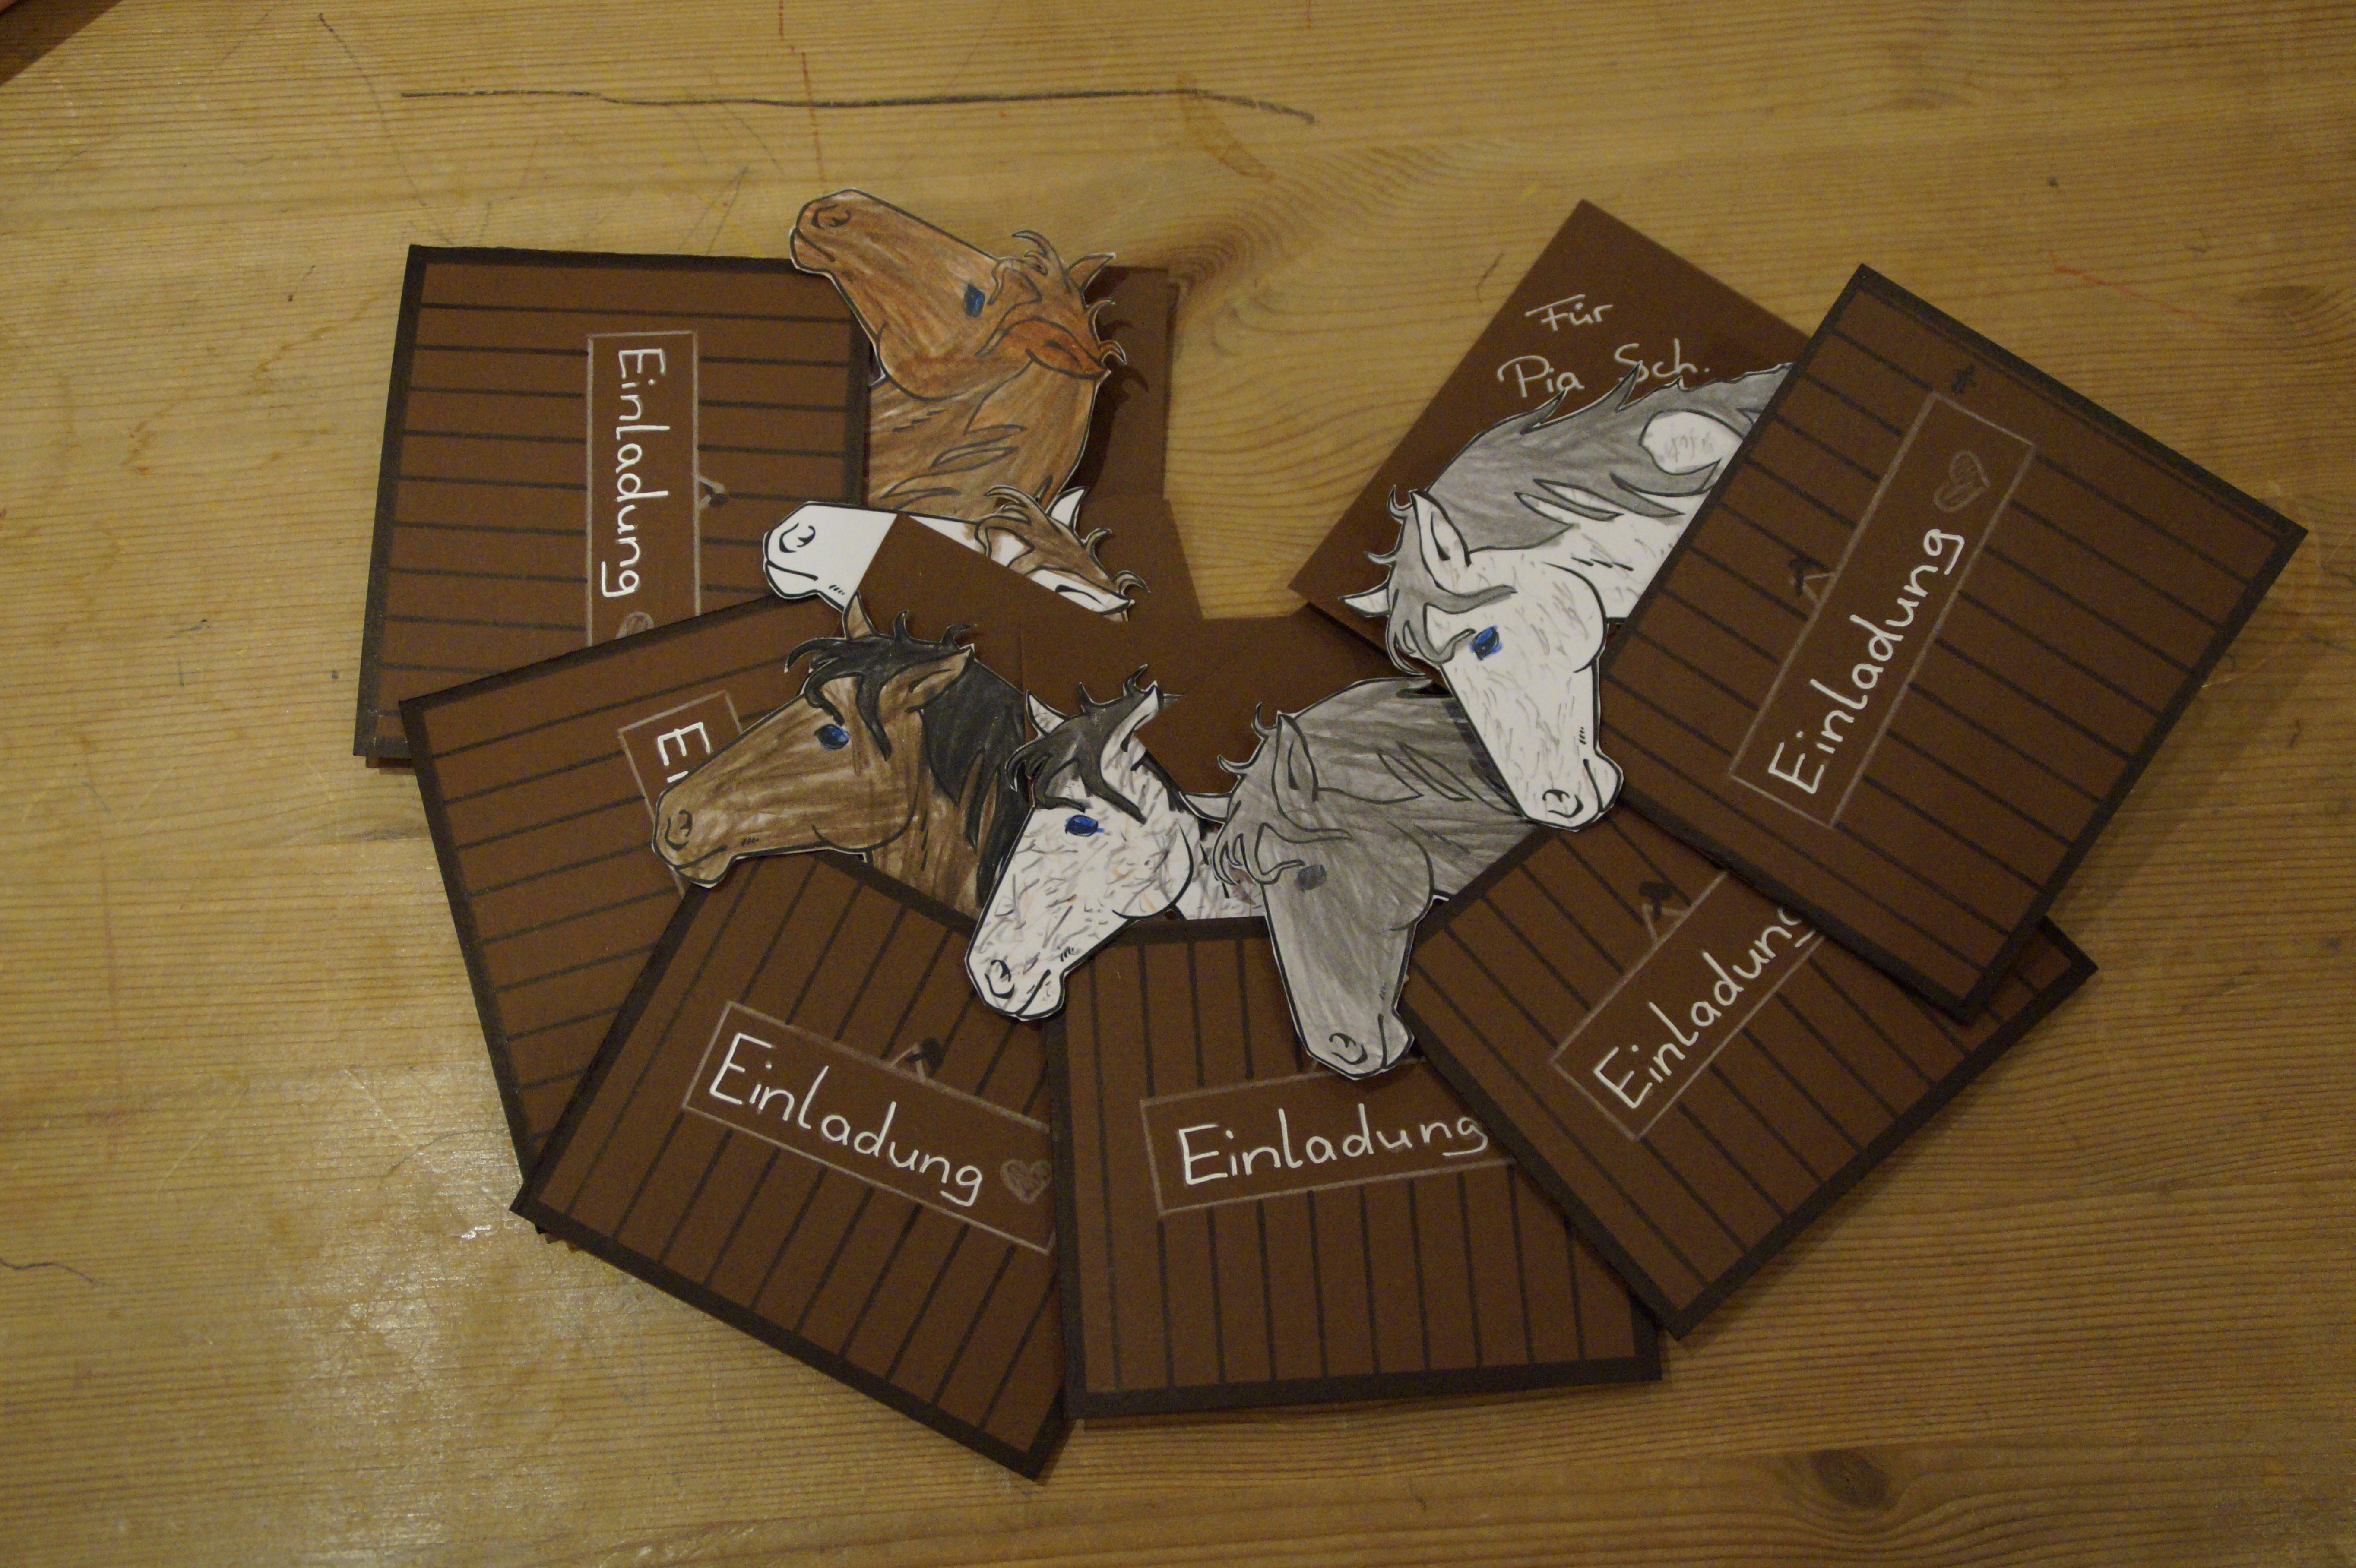
wood, celebration, food, horse, dessert, homemade, map, horses, art, festival, carving, birthday, tinkered, invitations, children's birthday, invitation, self made, horse stable, themed party, invitation cards